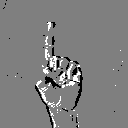
ASL letter: z